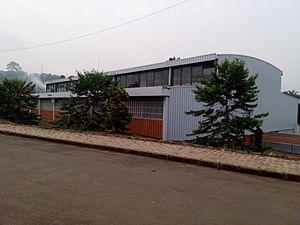
cette image représente l'atelier du département du génie mécanique de l'ENSP-Yaoundé-Cameroun
L'École Nationale Supérieure Polytechnique de Yaoundé est fondée le 4 juin 1971 avec pour objectifs de former des ingénieurs et de renforcer la recherche pour l'émergence du Cameroun. Elle est une composante de Université de Yaoundé I. Située dans le quartier Ngoa Ekelle, elle assure la formation d'ingénieurs de conception. En 2015, elle avait formé plus de 3 300 ingénieurs.